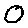
Label: 0